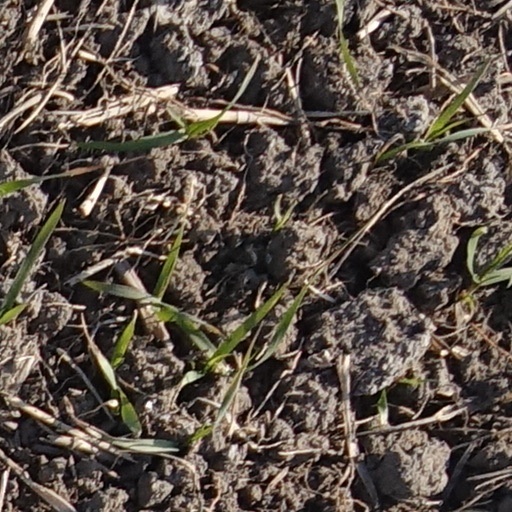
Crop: wheat